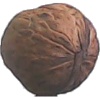
Label: Walnut 1